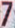
Number: 7